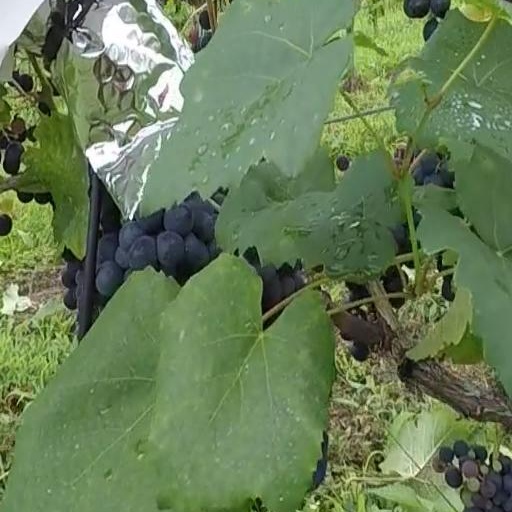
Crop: grape